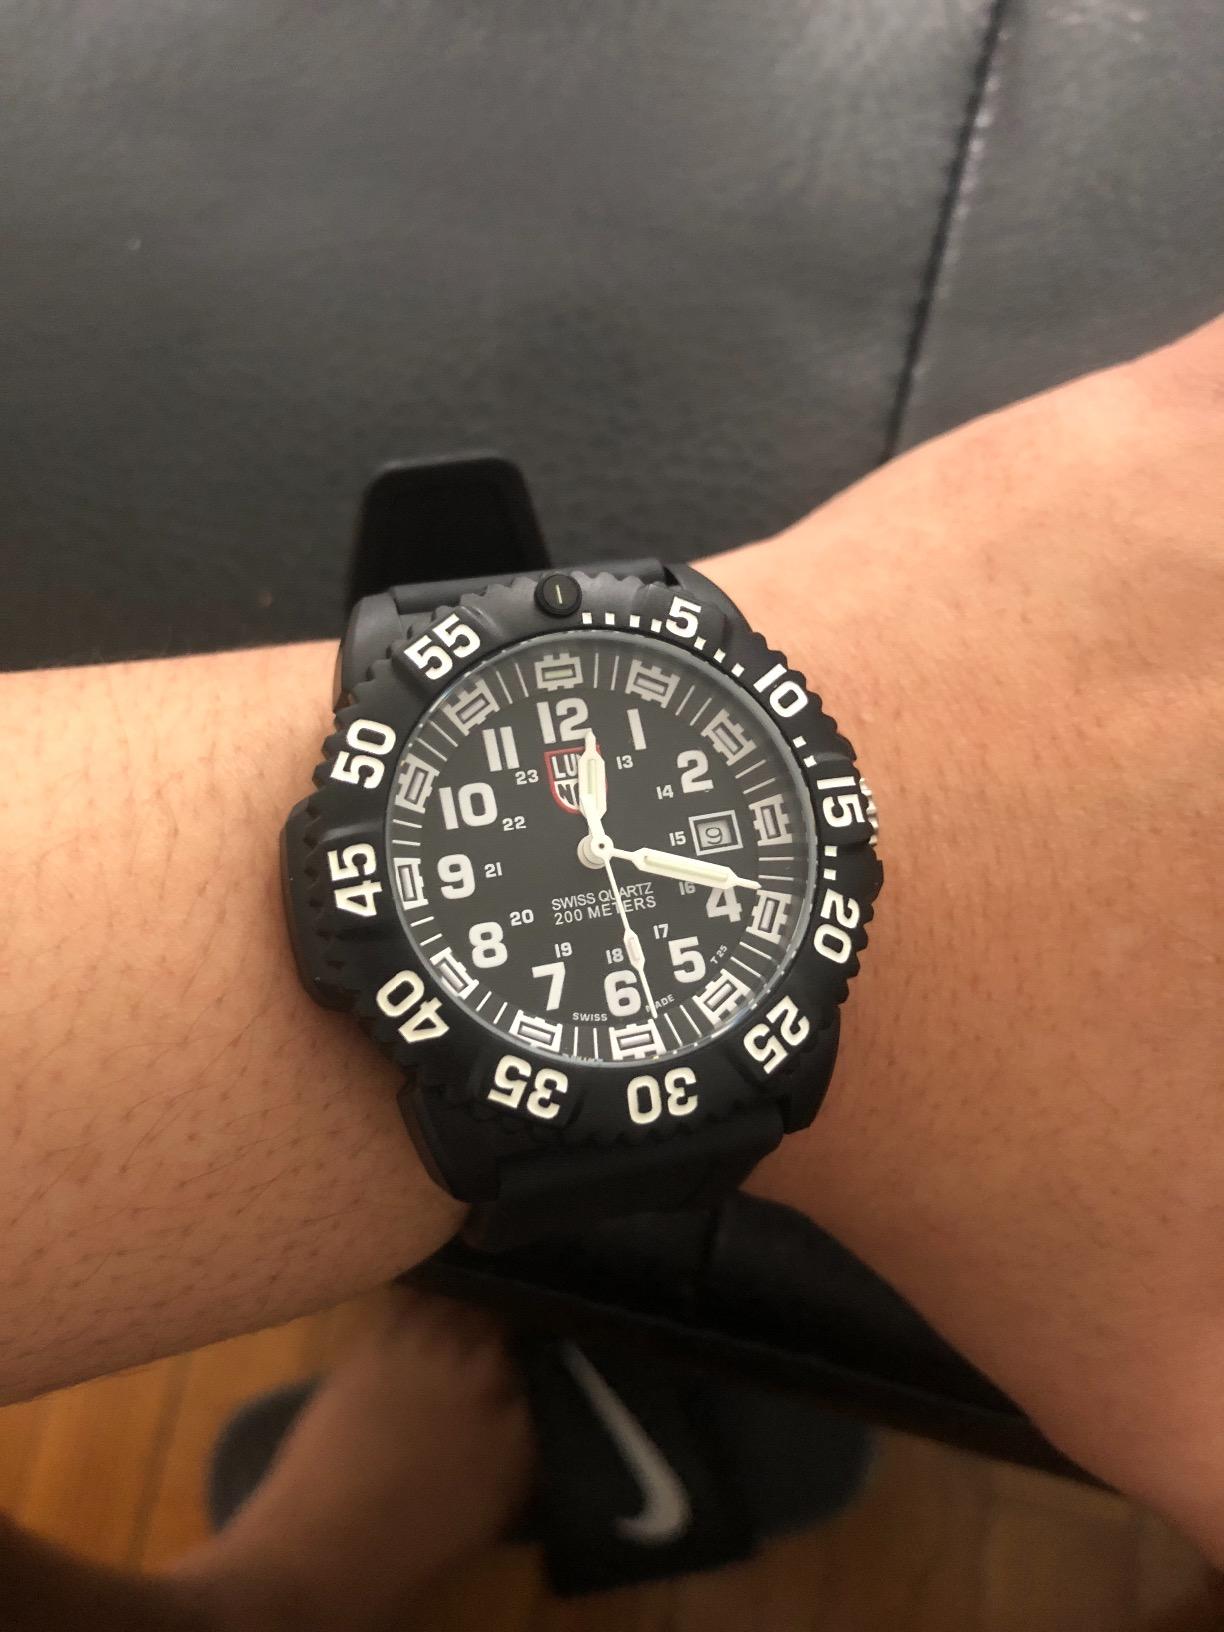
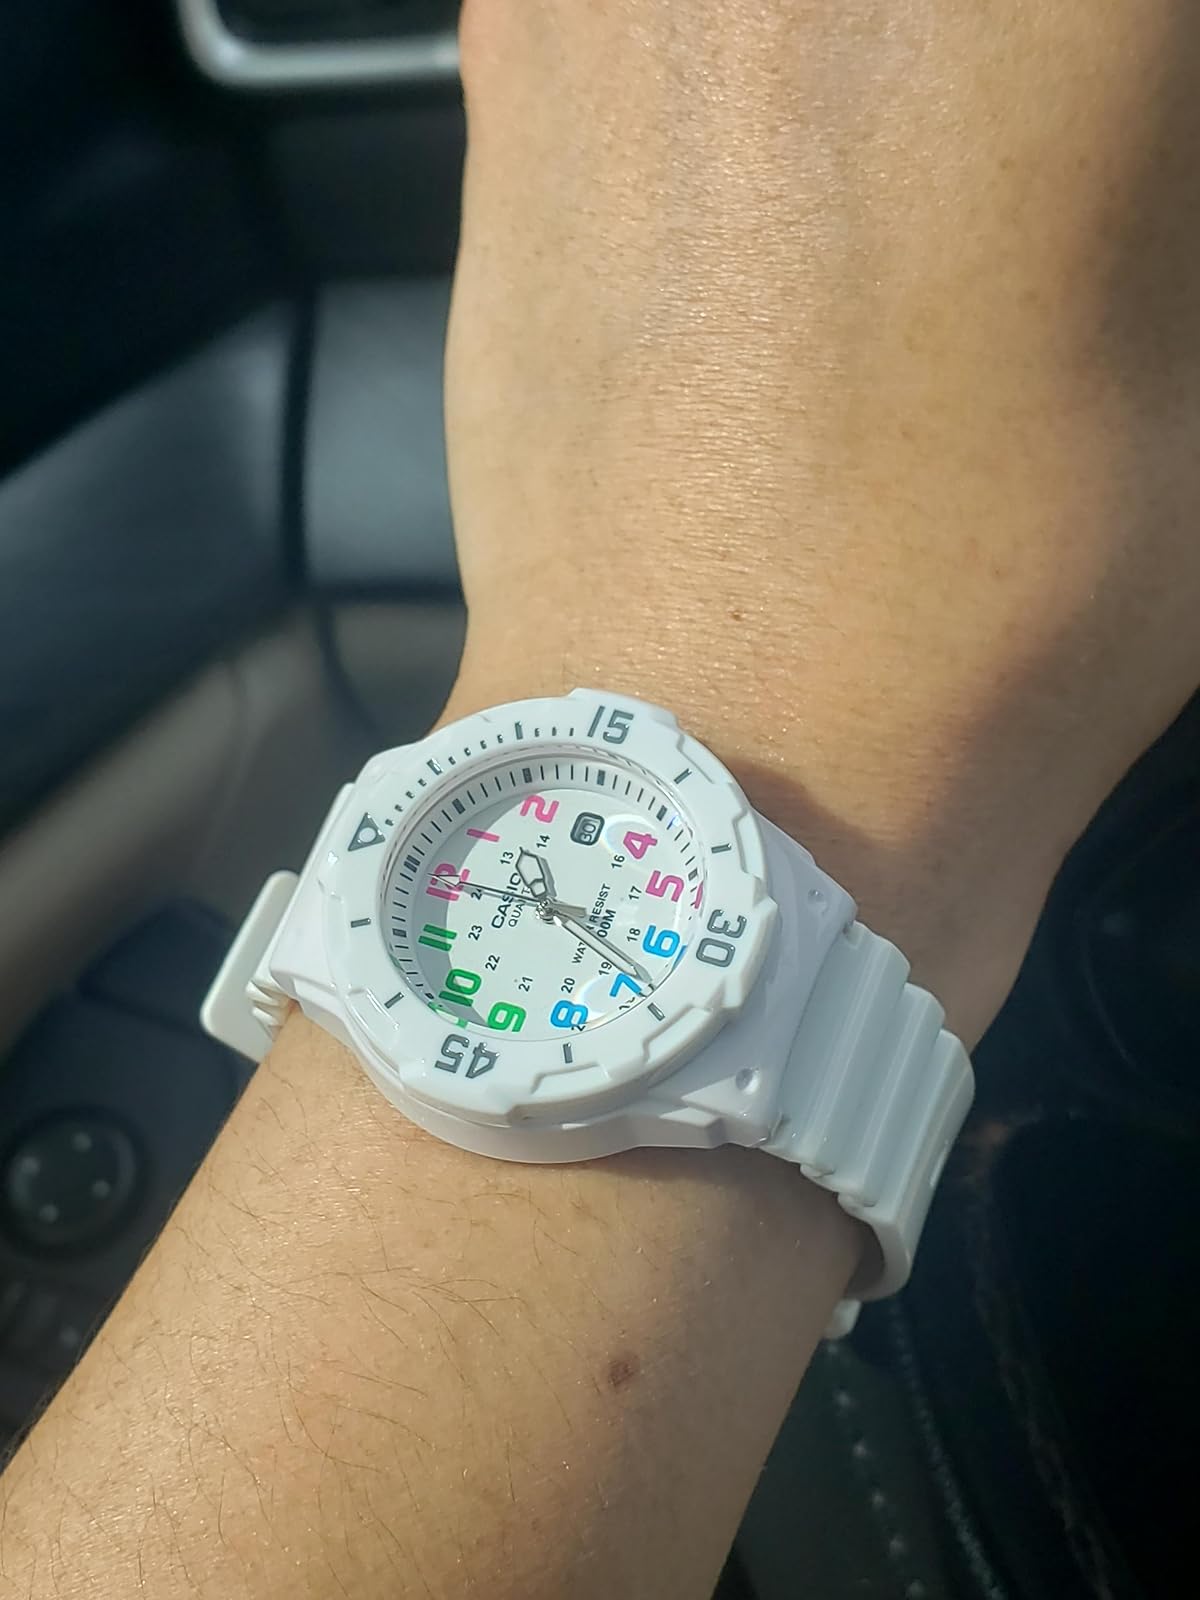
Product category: accessories_watch
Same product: no